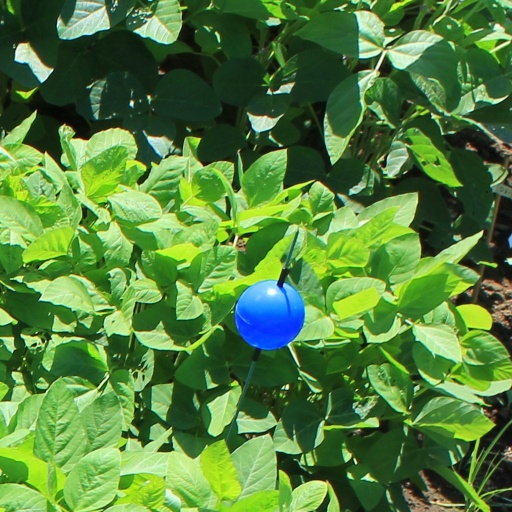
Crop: soybean